Alopecia in animals

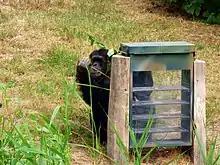
An example of environmental enrichment

In order to decrease the prevalence of stereotypic behaviour, such as hair-pulling, and promote species-appropriate behaviour, caregivers of captive animals sometimes implement environmental enrichment activities. The frequency of stereotypic behaviours, such as hair-pulling, have been reduced in captive primates using enrichment activities including placing food articles in holes made in a tree, which encourages the monkeys to spend time extracting these objects as opposed to engaging in behaviours such as hair-pulling. Young mice were observed with later-onset alopecia and were less likely to develop the condition if enrichment activities were implemented in their enclosure. Modifications to the design of the enclosure may also have positive implications for alopecia in captive animals. The use of grass as opposed to gravel in rhesus macaque enclosures appeared to reduce alopecia through the redirection towards behaviour more representative of the behaviour displayed by wild individuals.